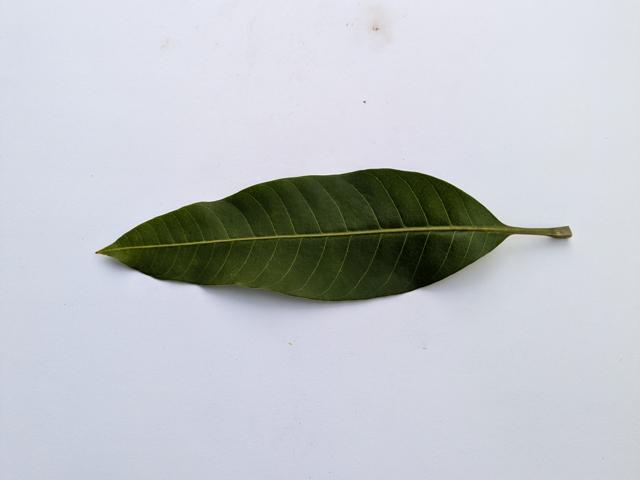
Mango leaf variety: Banana